Luka Lapornik

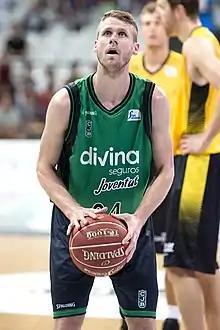

Luka Lapornik (born 24 October 1988) is a Slovenian professional basketball player for Šentjur of the Slovenian First Division. He is a tall swingman.